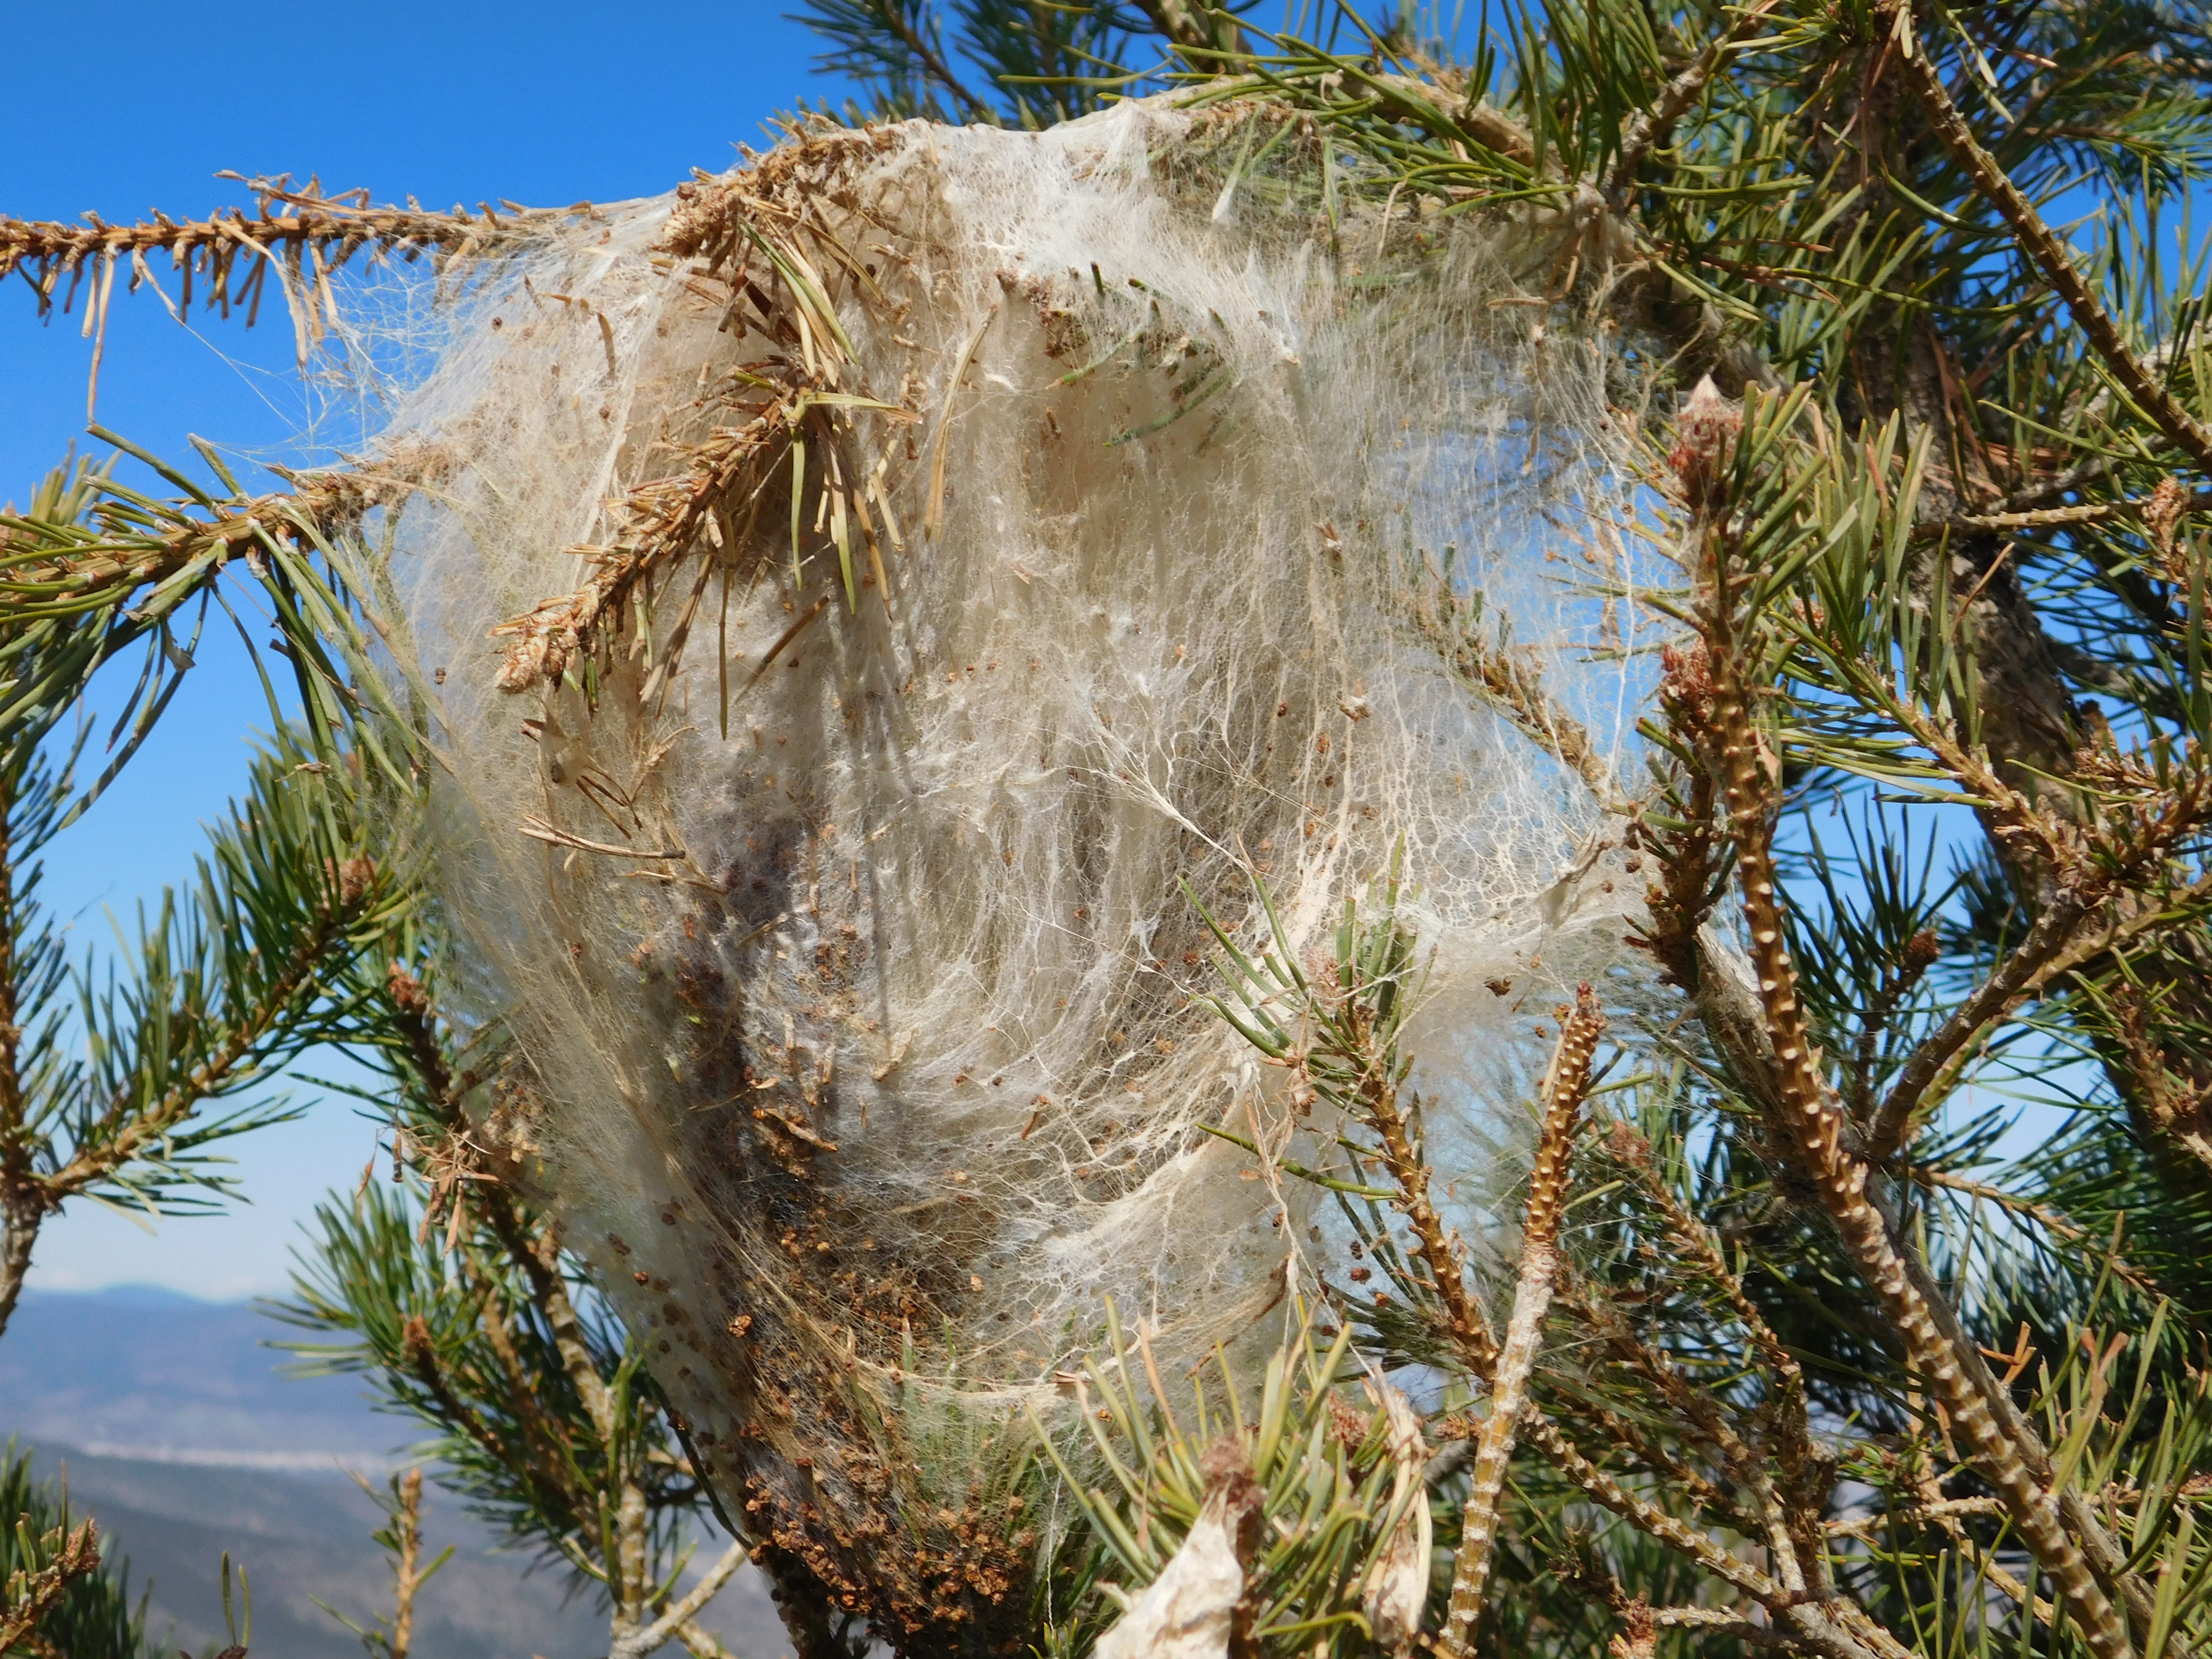
tree, nature, grass, rock, branch, plant, wind, insect, botany, terrain, flora, caterpillar, hairy, worm, plague, habitat, dangerous, larva, thaumetopoea, pityocampa, natural environment, grass family, woody plant, land plant, arecales, palm family